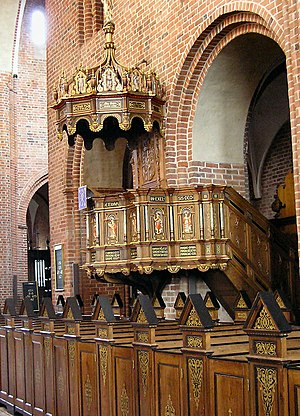
Løgumkloster Kirke / Interiør
Løgumkloster Kirke er bygget af cistercienserordenen som klosterkirke i Løgumkloster.